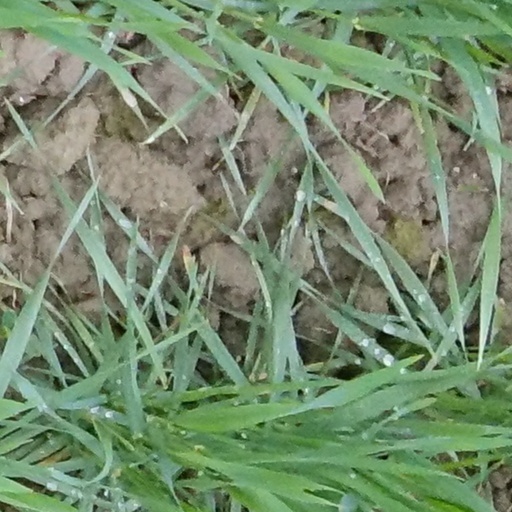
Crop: wheat